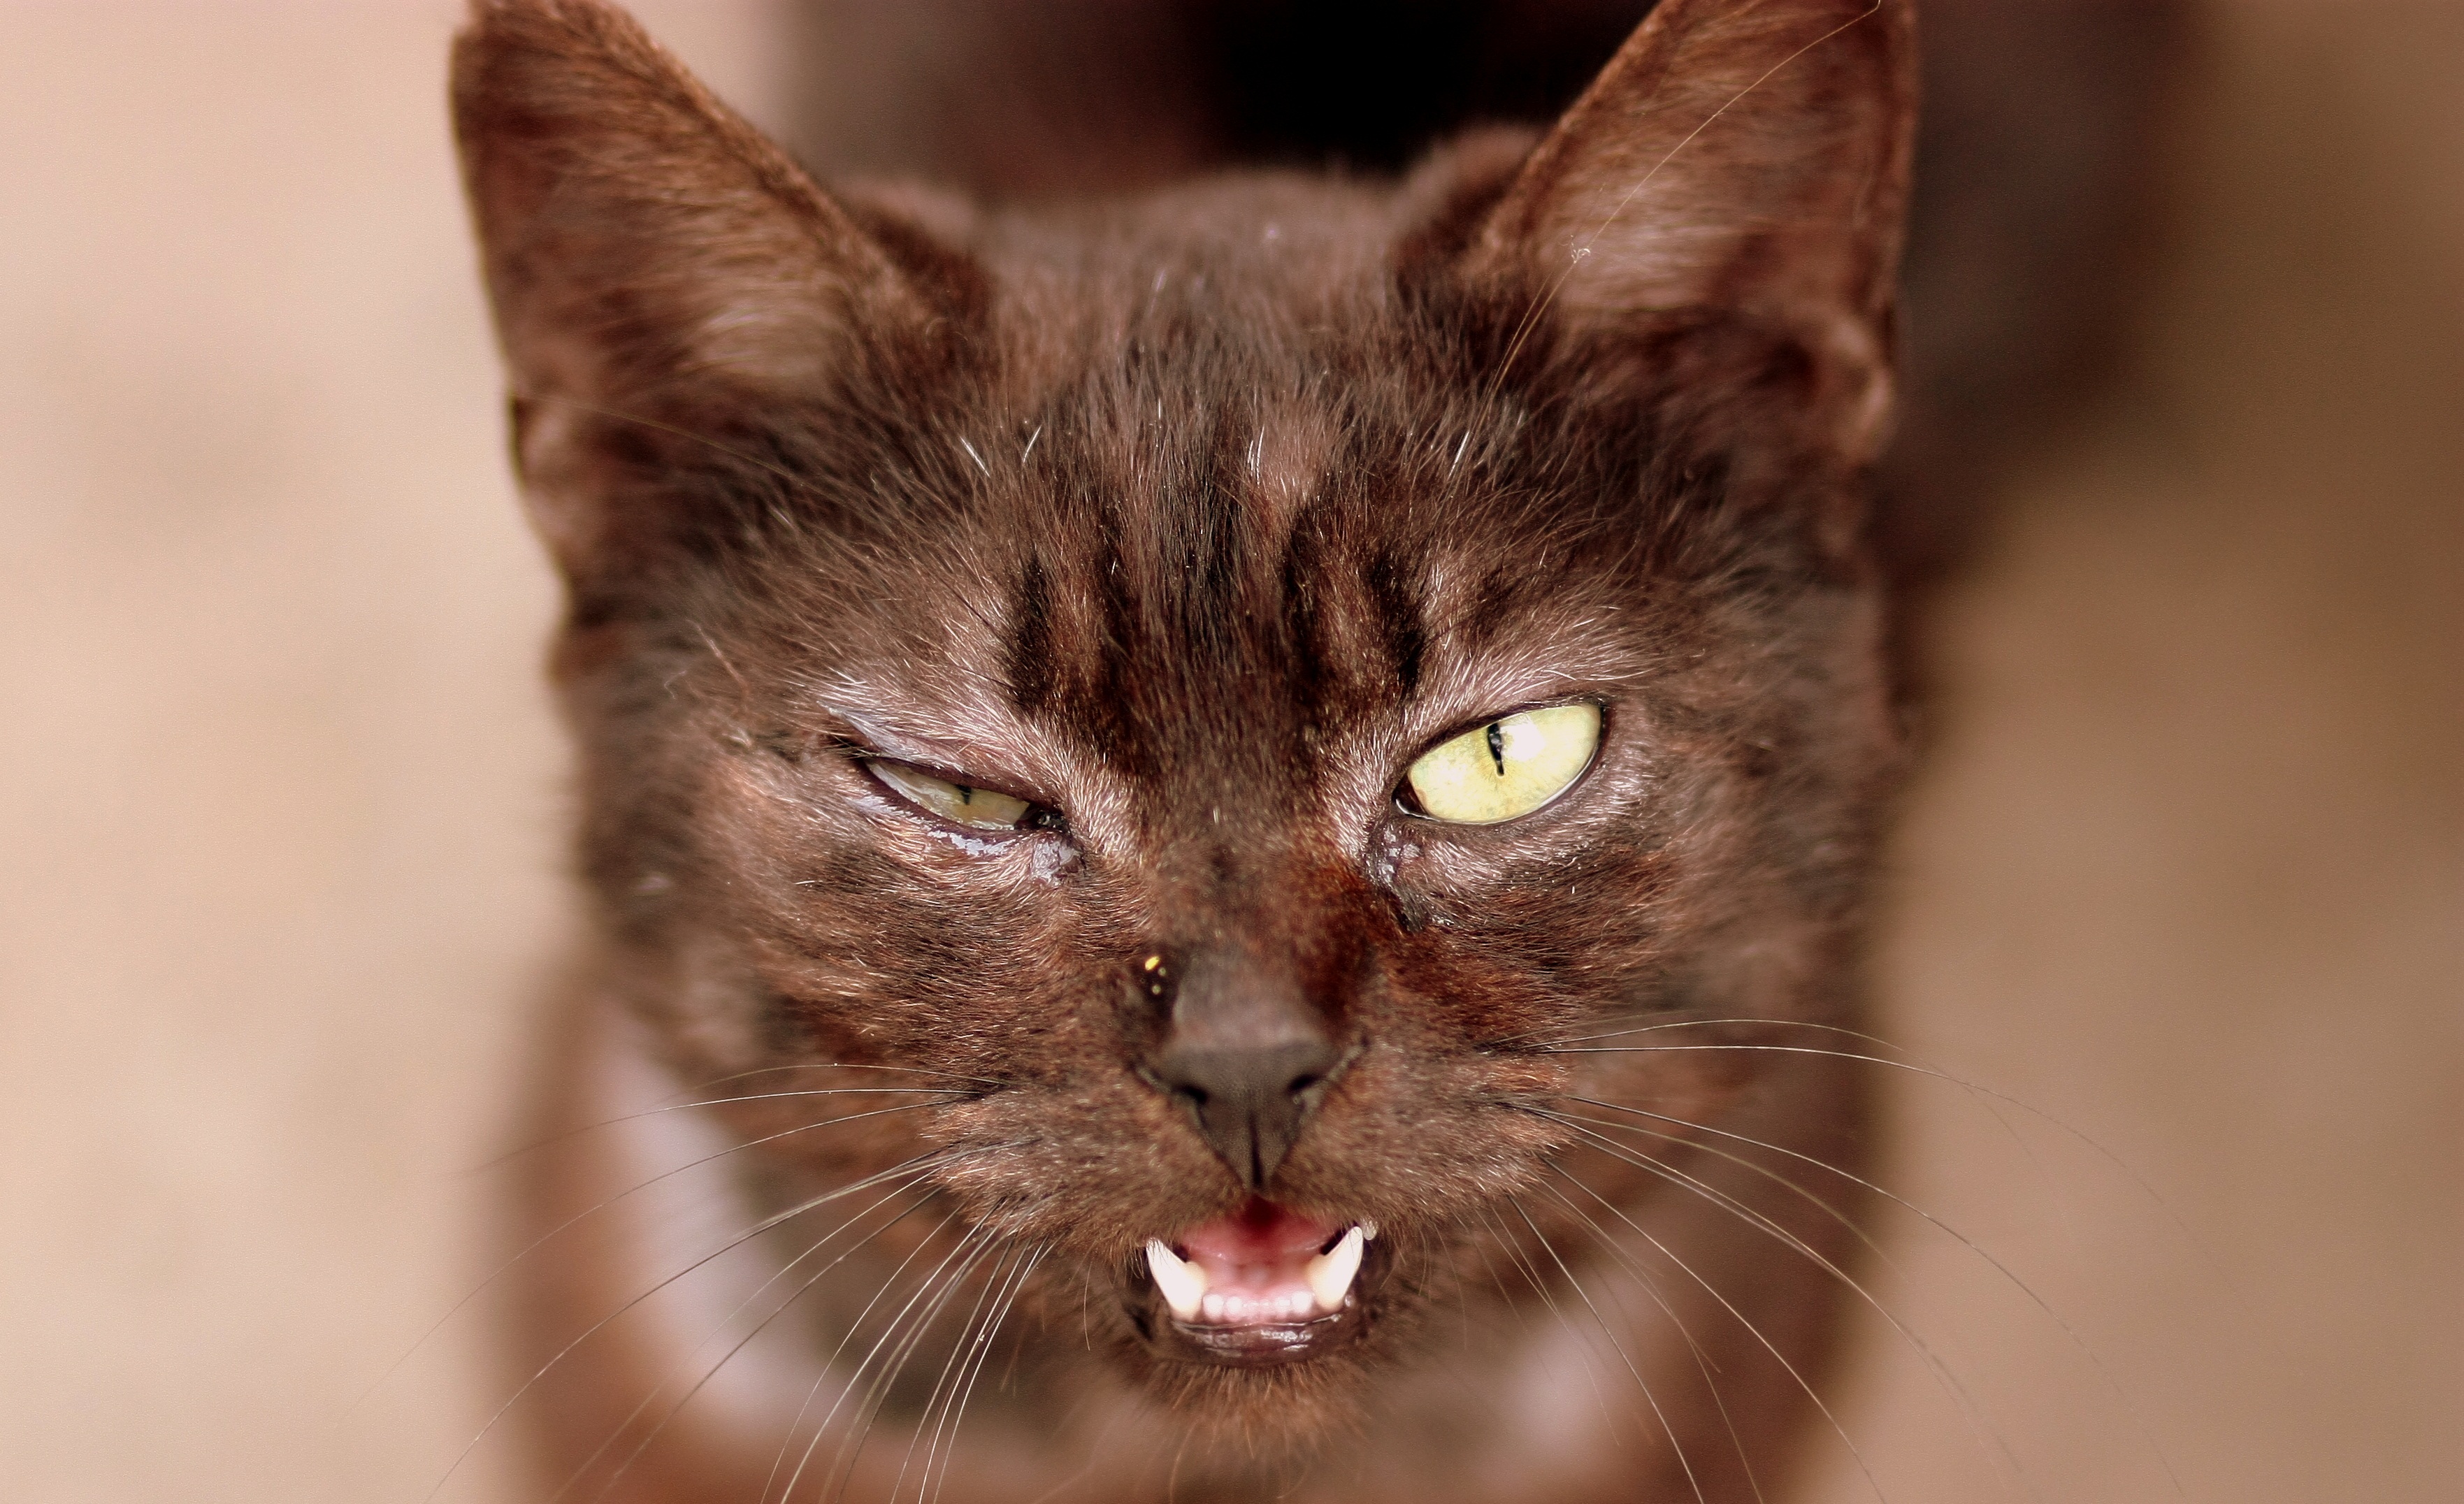
kitten, cat, mammal, black, fauna, close up, nose, whiskers, snout, dim, vertebrate, ugly, burmese, about, european shorthair, wild cat, small to medium sized cats, cat like mammal, carnivoran, domestic short haired cat